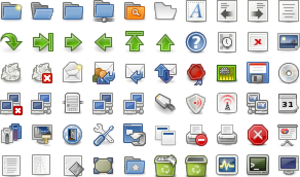
Icône, substantif le plus souvent féminin :
Tango Desktop est un projet visant à proposer une unité d'interface graphique au monde informatique.
Une icône est un petit pictogramme représentant une action, un objet, un logiciel, un type de fichier, etc. Les icônes ont dans un premier temps servi d'outils pour rendre les interfaces utilisateur graphiques plus simples d'utilisation.